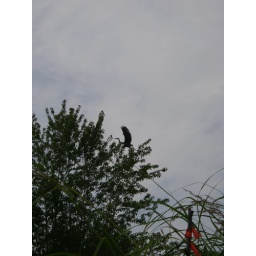
Great blue heron in tree